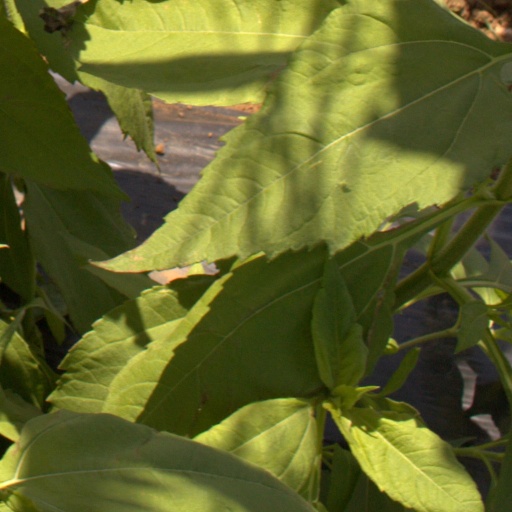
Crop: Jerusalem artichoke